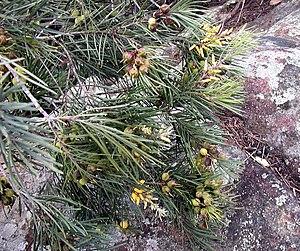
Persoonia linearis est une espèce de buissons de la famille des Proteaceae originaire de la Nouvelle-Galles du Sud et du Victoria dans l'est de l'Australie.